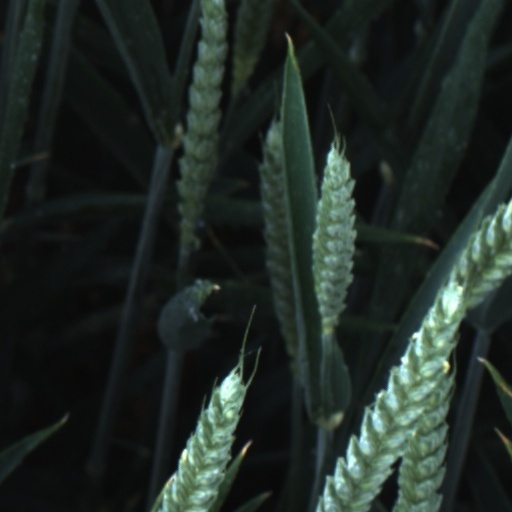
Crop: wheat